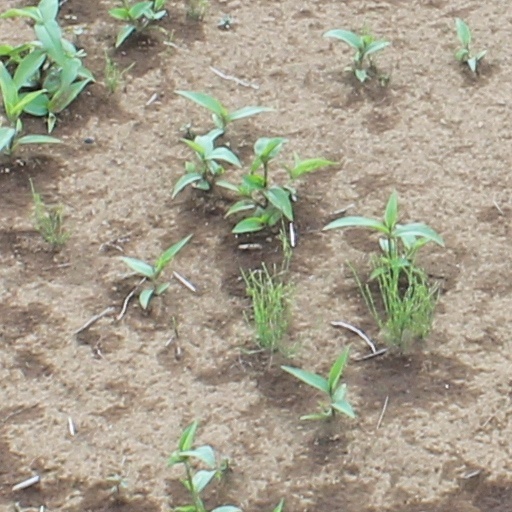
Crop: wheat